Mawson's Huts

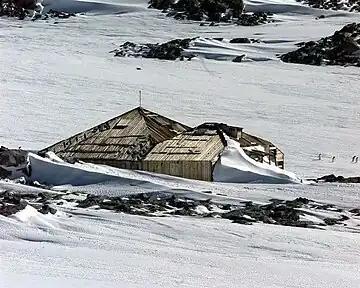
View of Mawson's Huts in February 2006, a year after the site was designated an Australian National Heritage Site.

Expeditions undertaken by the Australian Government (through the Australian Antarctic Division since the late 1970s) and private non-profit conservation organisations (notably the two Project Blizzard expeditions of 1984/85 and 1985/86, and the Mawson's Huts Foundation since 1997) have carried out conservation research, surveys and work on the huts. In addition to archaeological recording, removal of snow from inside the huts and ongoing maintenance, recent interventions (1998 and 2006) have been to encapsulate the failing timber roofs with new timber over-cladding in order to weatherproof the interiors.